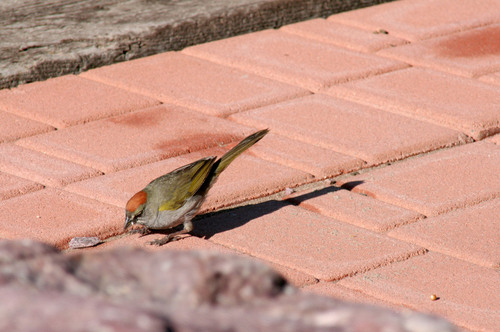
this bird has a gray belly, breast and head, yellow and black secondaries and tail, and an orange crown.
this is a small grey bird with long tail feathers and a small beak.
this bird is grey, yellow, and red and has a very short beak.
a small bird with a orange head and gray beak.
a small tan breasted bird with dirty yellow feathers and a broze colored crown.
a small bird will small head and small beak with yellow, black and white wings.
this bird is brown and orange in color, with a brown beak.
this small bird has orange feathers on its head while green and gray feathers cover its body.
this bird has a grey breast and a short grey bill
this bird is grey with yellow and has a very short beak.
Species: Green Tailed Towhee